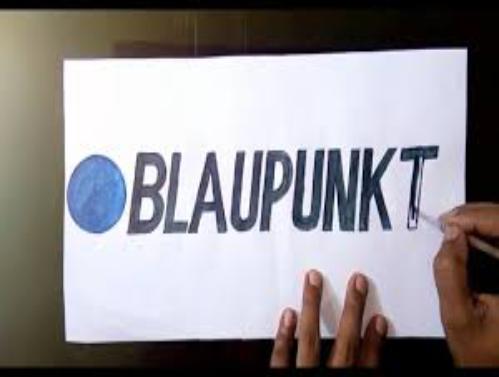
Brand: Blaupunkt
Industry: Electronic